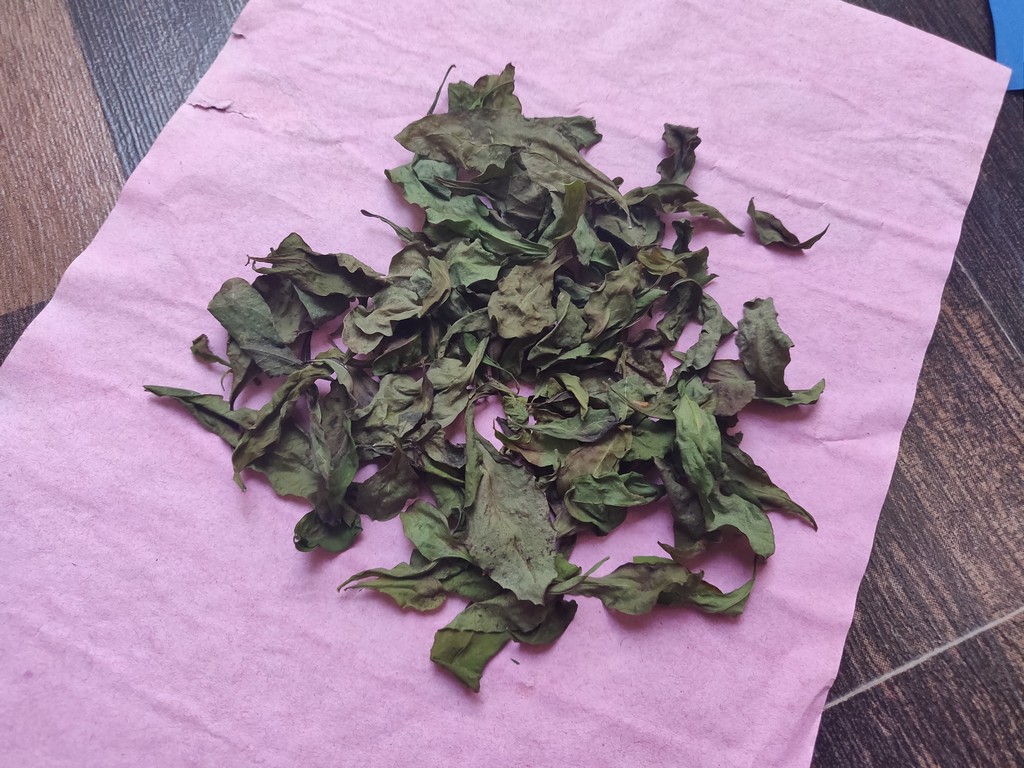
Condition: Dried
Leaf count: multiple
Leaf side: unknown